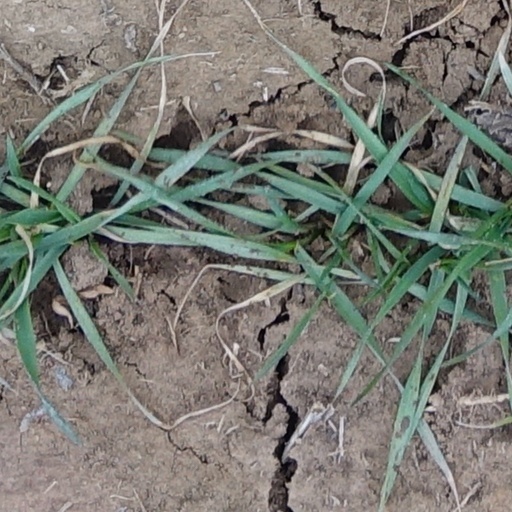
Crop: wheat